Philip V of France

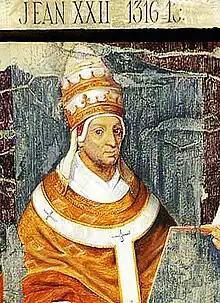
Pope John XXII, initially a close ally of Philip in the late crusading movement in Christian Europe, joined with him in condemning the violent Shepherds' Crusade in 1320.

Philip was also to play a role in the ongoing crusade movement during the period. Pope John XXII, the second of the Avignon popes, had been elected at a conclave assembled in Lyons during 1316 by Philip himself, and set out his renewed desire to see fresh crusades. Philip IV had agreed to a joint plan for a new French-led crusade at the Council of Vienne in 1312, with his son Philip, a "committed crusader," taking the cross himself in 1313. Once king himself, Philip was obligated to carry out these plans and asked John for and received additional funds after 1316. Both Philip and John agreed, however, that a French crusade was impossible whilst the military situation in Flanders remained unstable. Nonetheless, John continued to assure the Armenians that Philip would shortly lead a crusade to relieve them. An attempt to send a naval vanguard from the south of France under Louis I of Clermont failed, however, with the forces being destroyed in a battle off Genoa in 1319. Over the winter of 1319–20 Philip convened a number of meetings with French military leaders in preparation for a potential second expedition, that in turn informed Bishop William Durand's famous treatise on crusading. By the end of Philip's reign, however, he and John had fallen out over the issue of new monies and commitments to how they were spent, and the attentions of both were focused on managing the challenge of the Shepherds' Crusade.